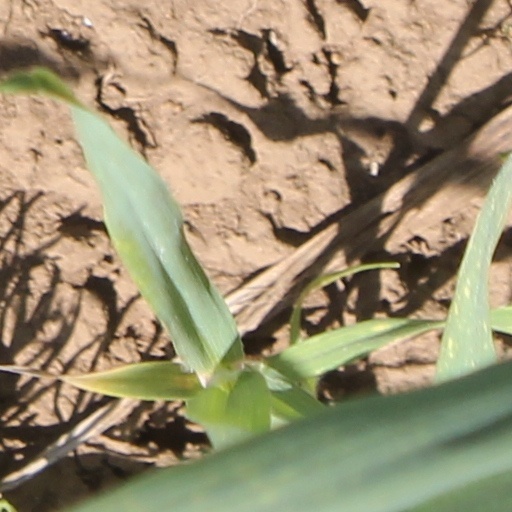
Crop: wheat